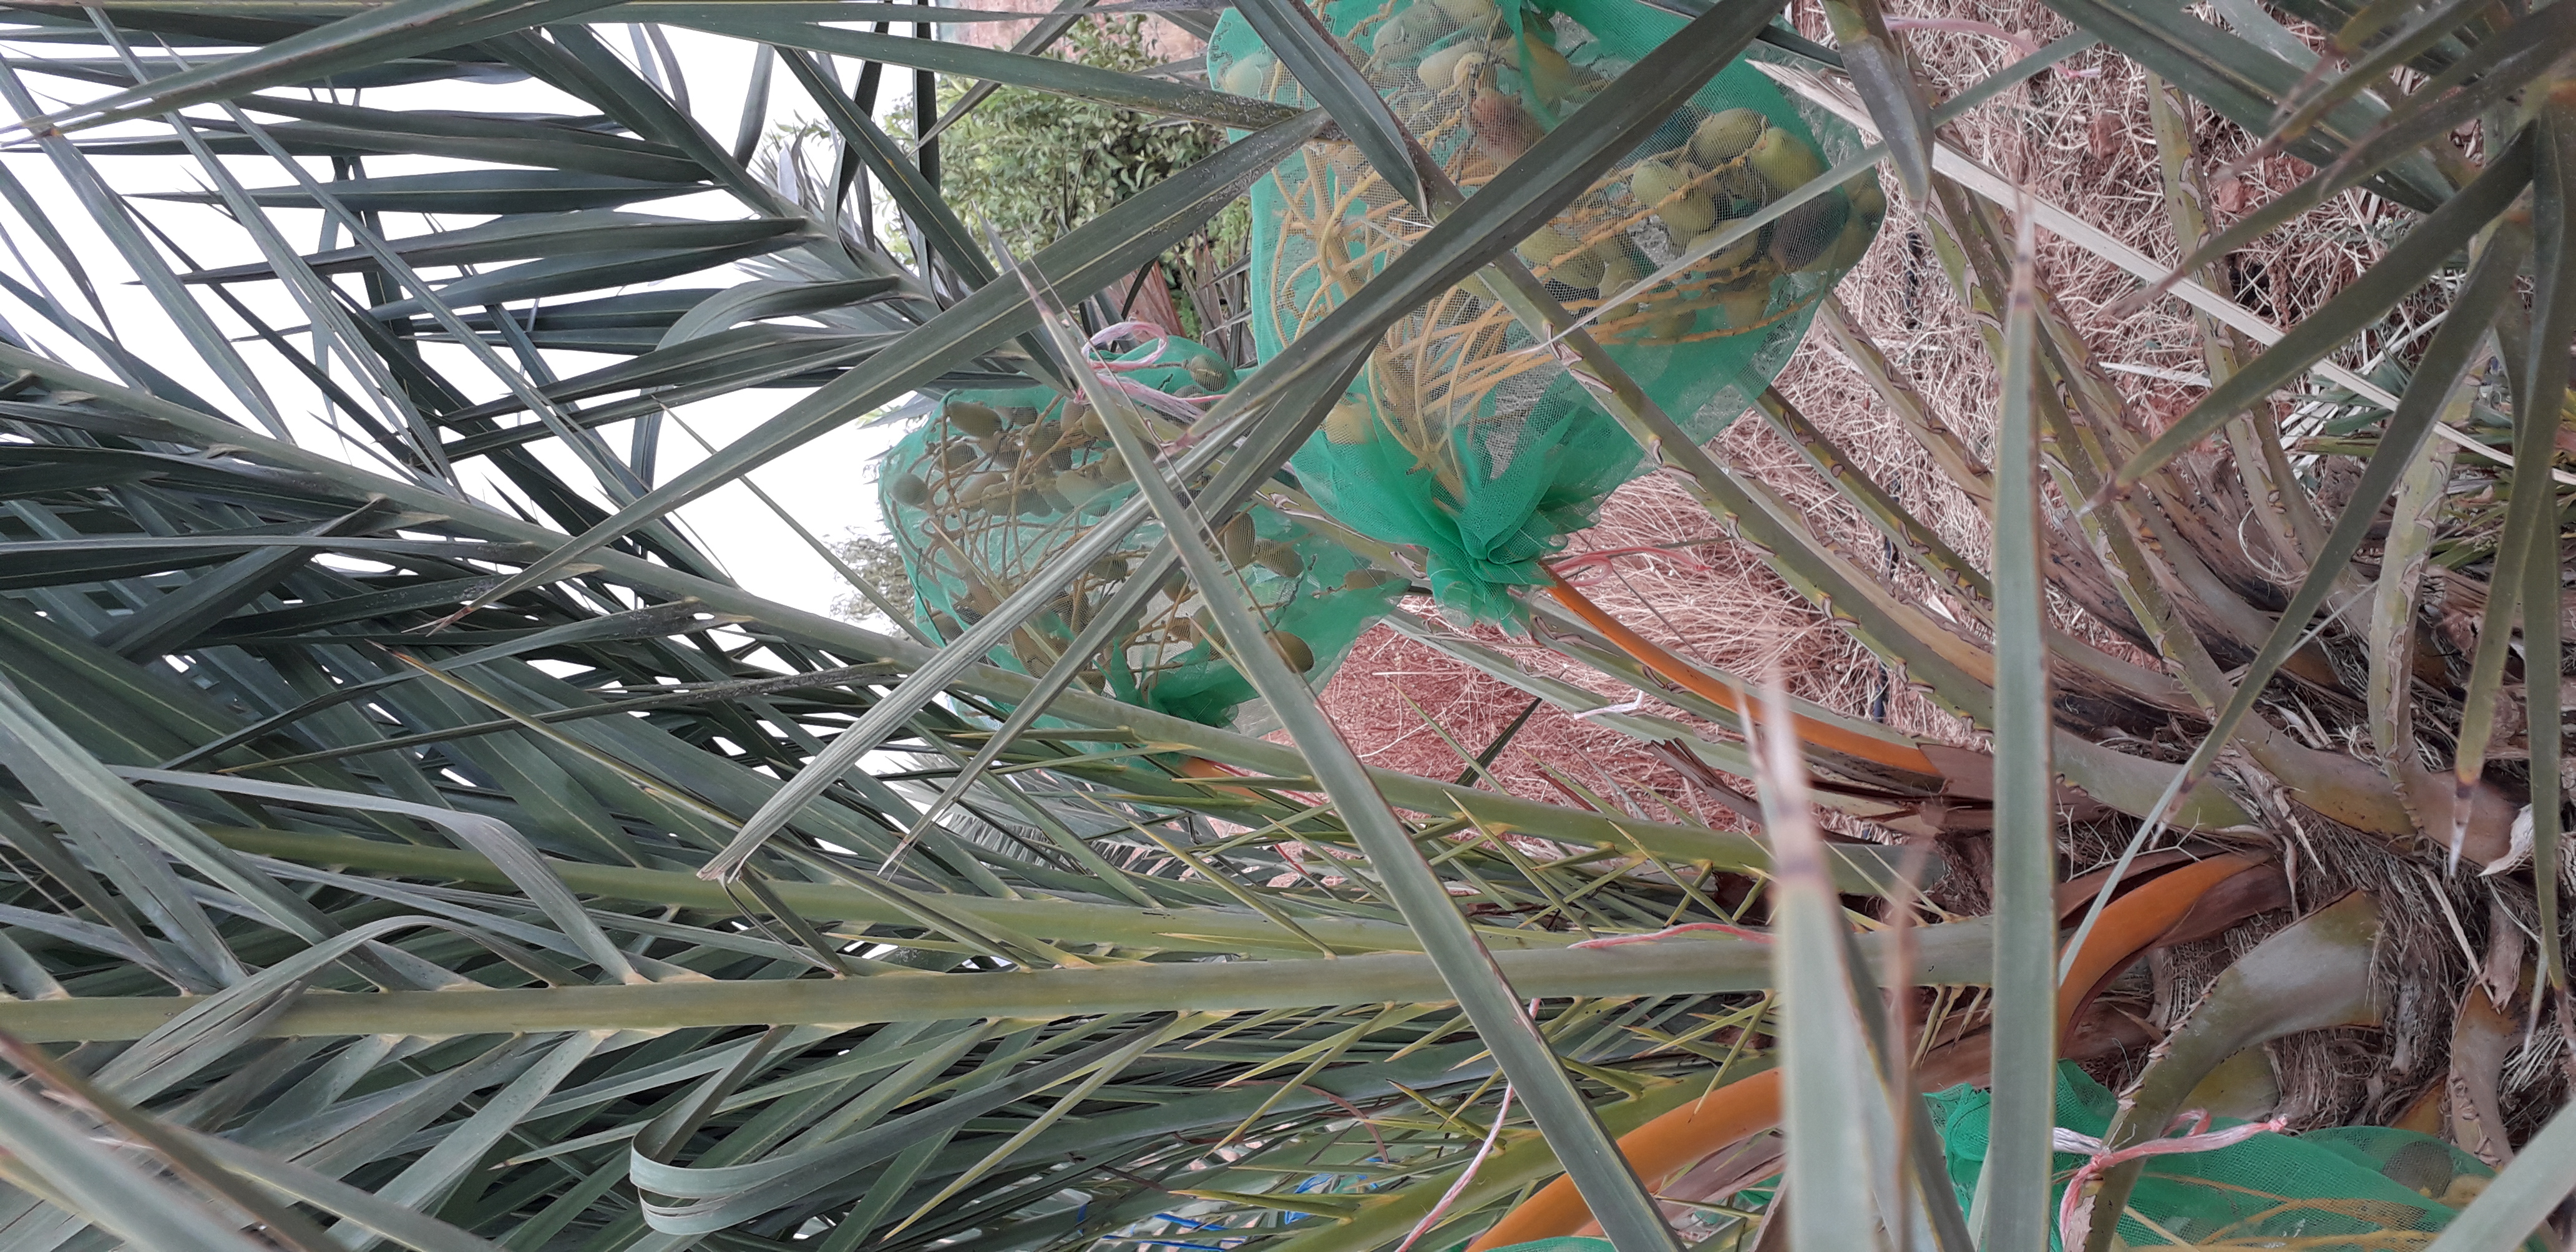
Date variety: Boumajhoul